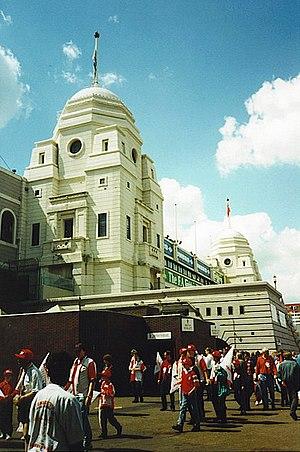
Le stade de Wembley, officiellement baptisé British Empire Exposition Stadium et souvent simplement appelé Wembley, est un stade situé à Wembley, dans le nord-ouest du Grand Londres, construit en 1923 et démoli en 2003.